Buddhist Institute (Cambodia)

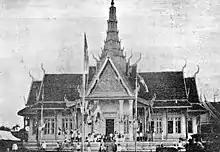
Original building 1930.

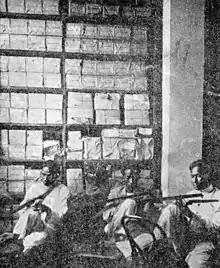
Manuscript copying in the library (1930).

It was founded on May 12, 1930, by King Sisowath Monivong of Cambodia, King Sisavong Vong of Laos, the Governor General of Indochina Pierre Pasquier and head of the École française d'Extrême-Orient, George Coedes.